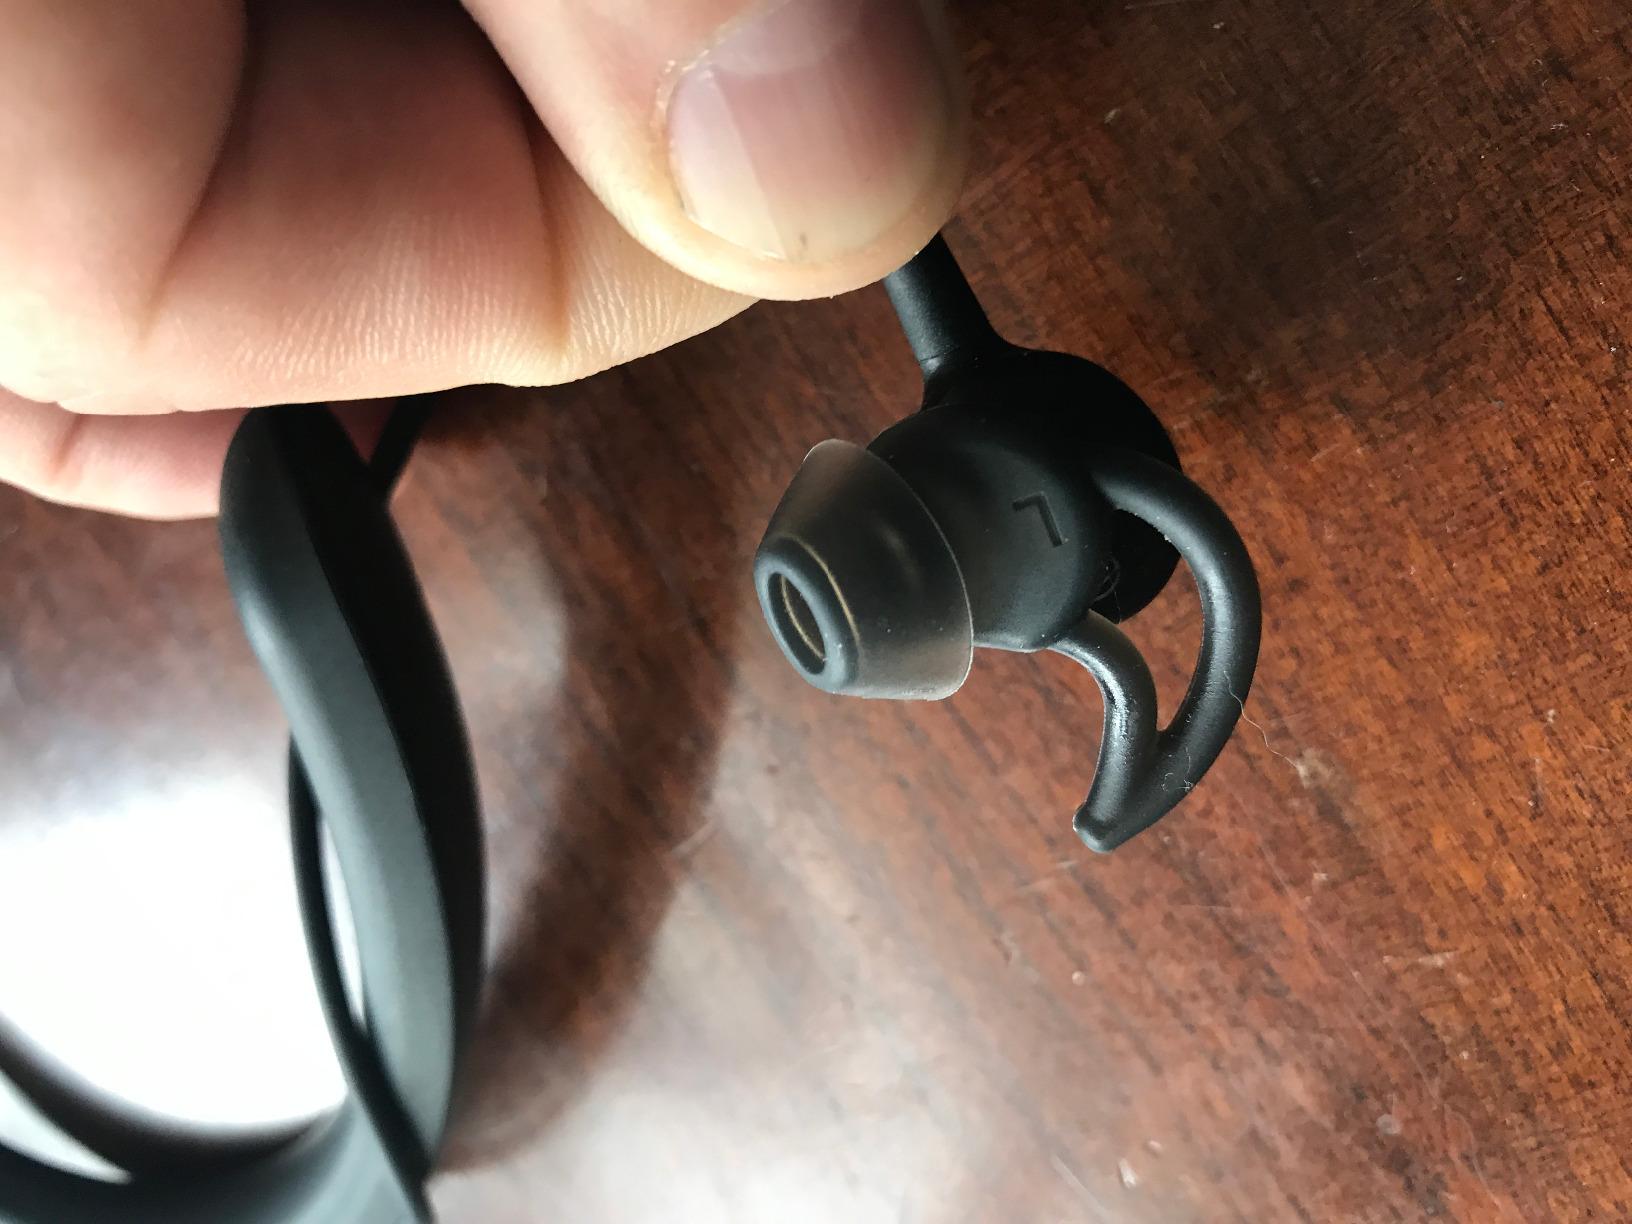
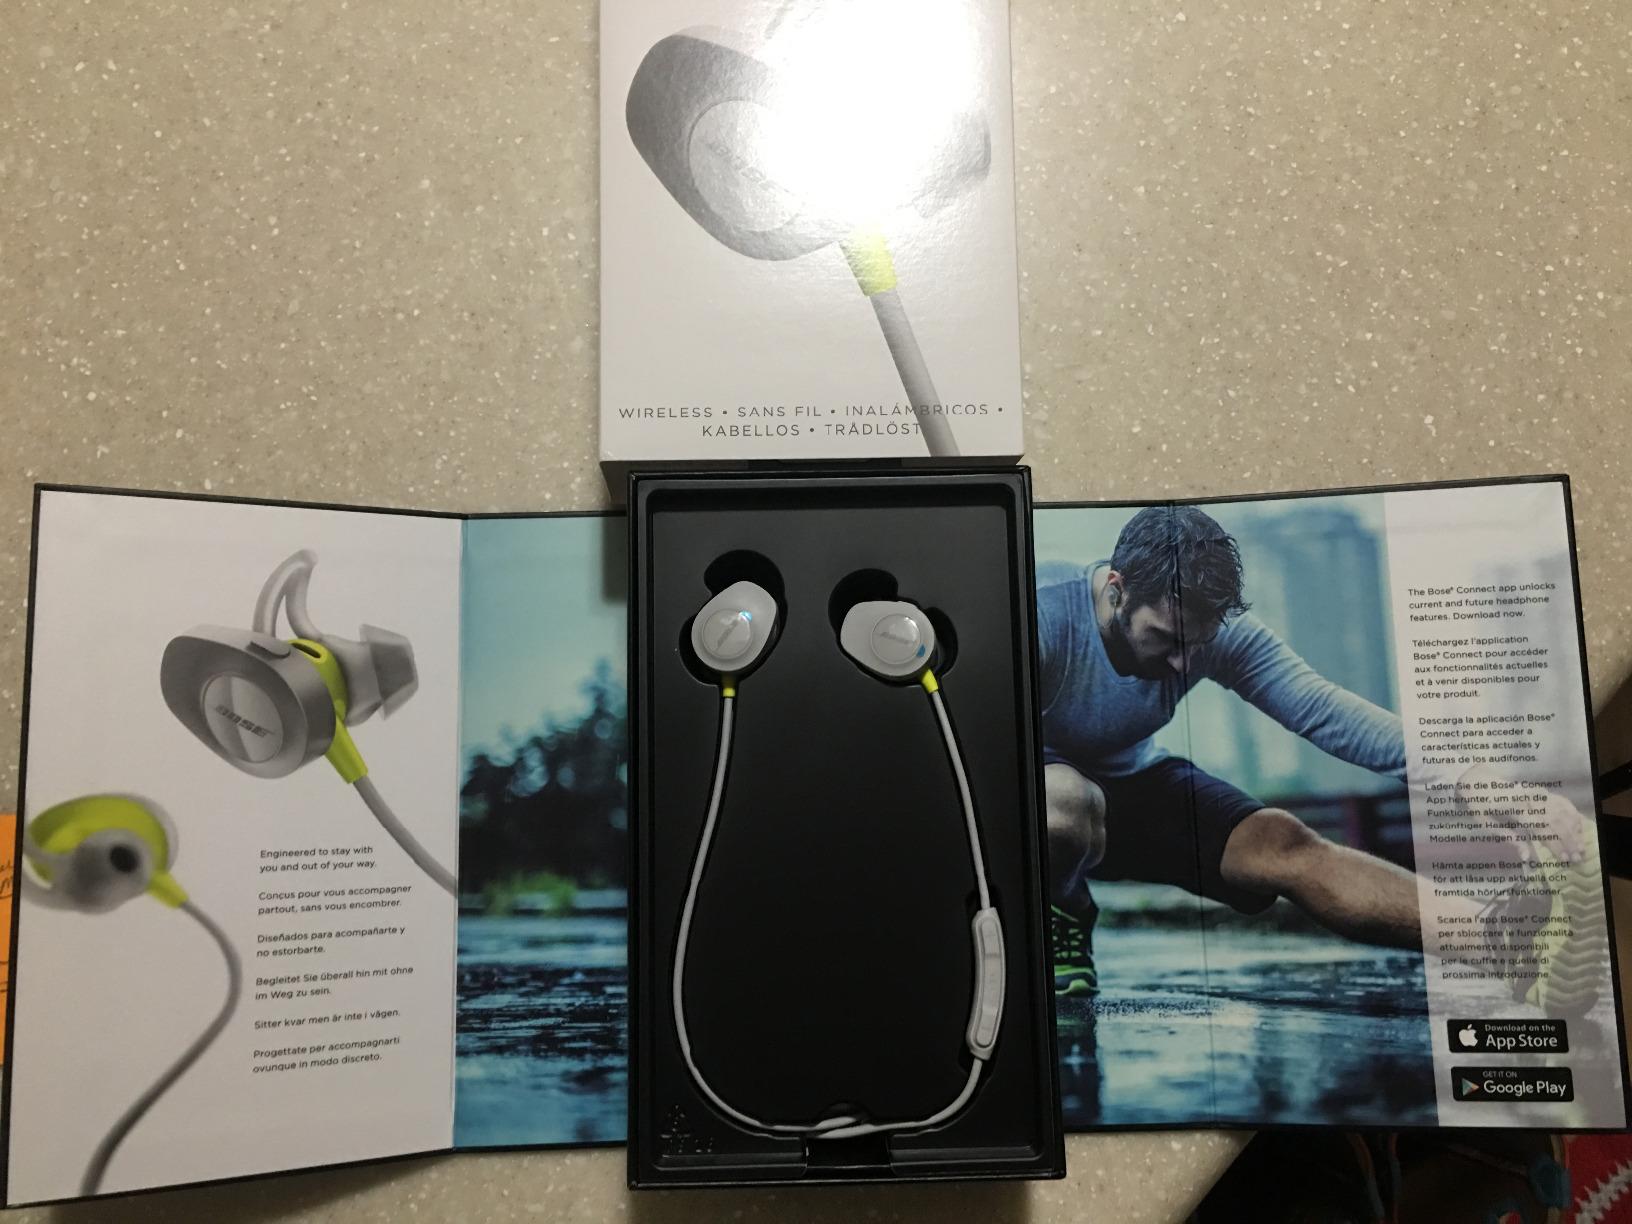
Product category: headphones
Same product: no